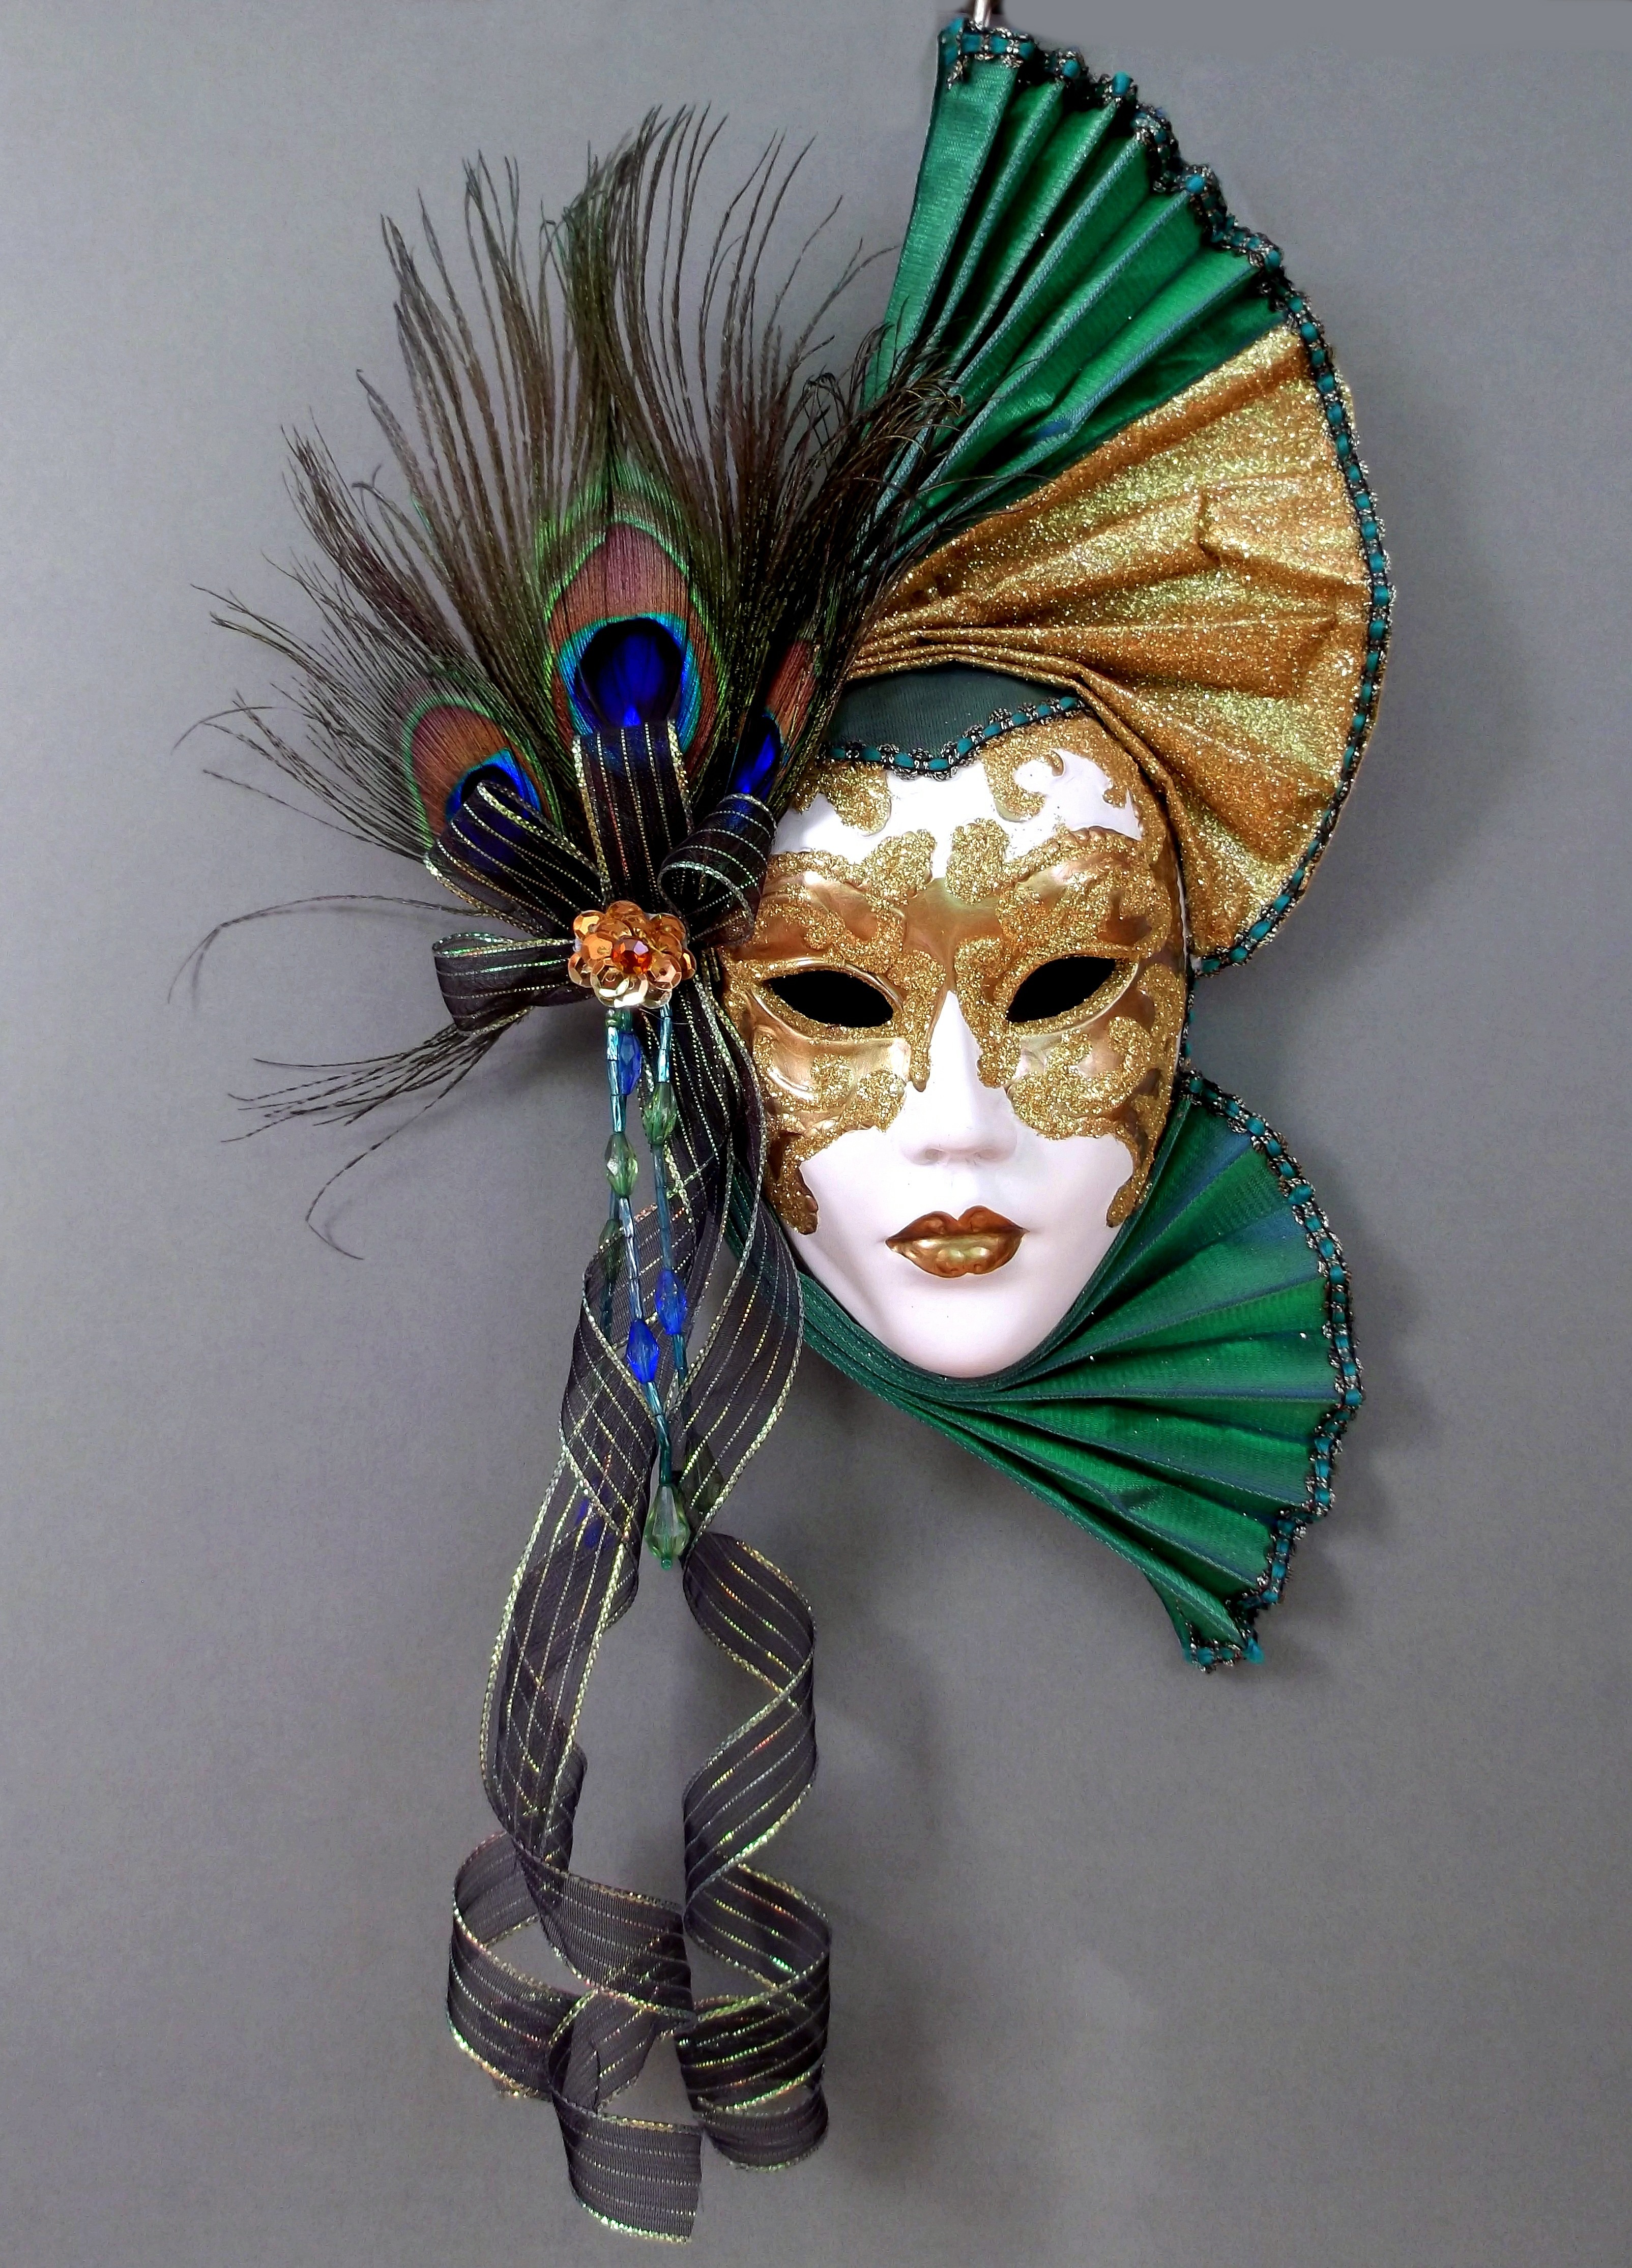
wall, female, mystery, green, color, clothing, headgear, face, mask, feathers, head, costume, masquerade, baroque, masque, fashion accessory